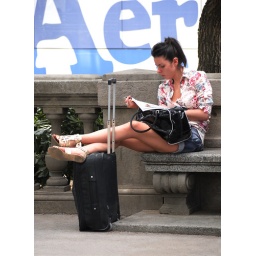
A girl waits at Catalunya square in Barcelona for the departure of the bus to the airport